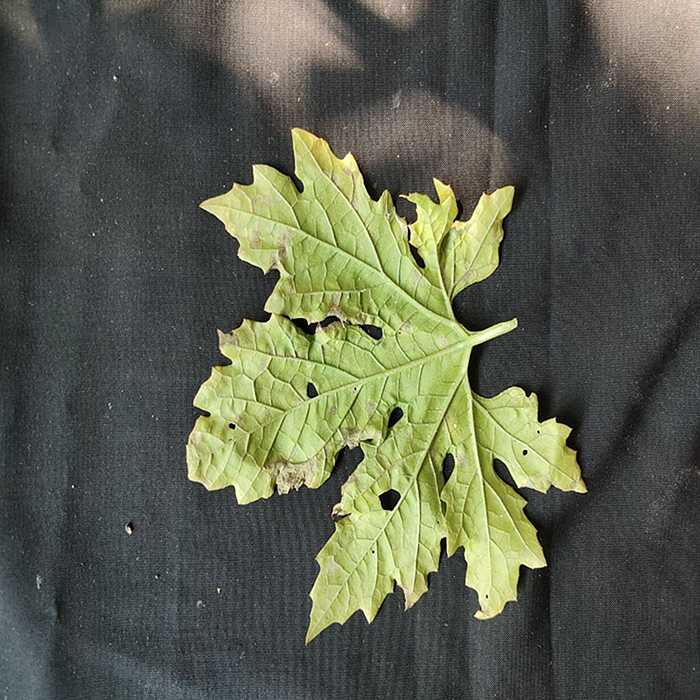
Plant: Bitter Gourd
Label: Downey mildew